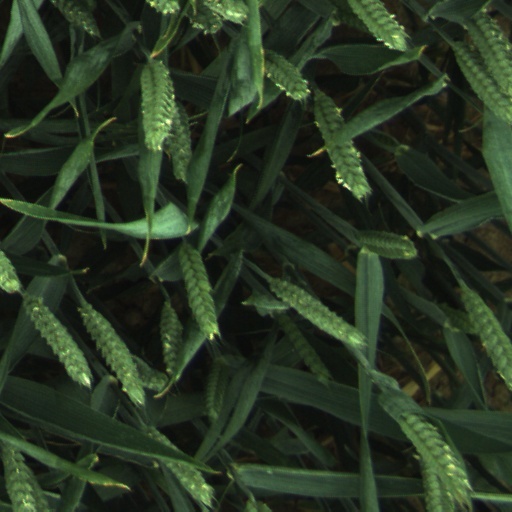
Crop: wheat